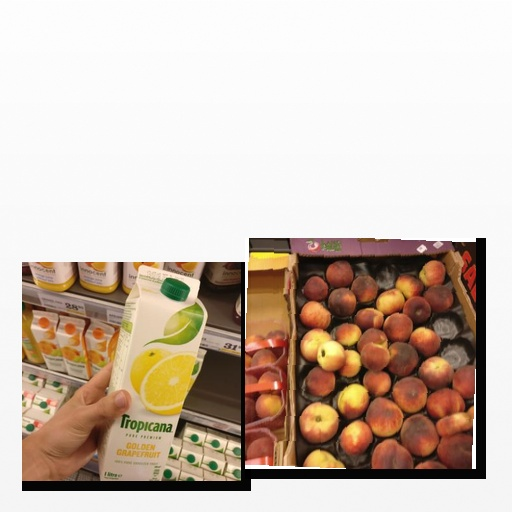
Food items: peach, golden_grapefruit_juice